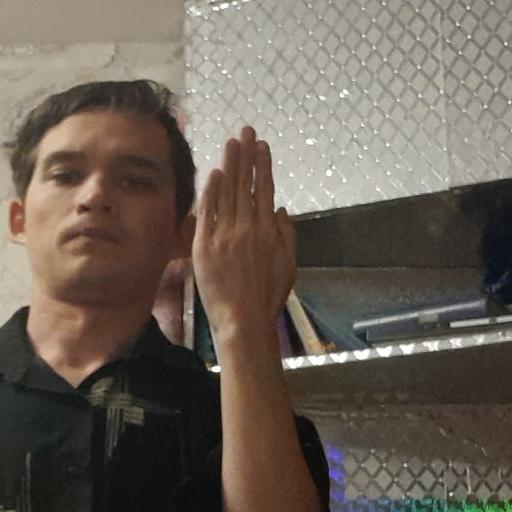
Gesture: stop_inverted